Coach Canada

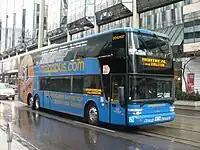
Coach Canada operates Megabus service between Toronto, Montreal and Niagara Falls. A Van Hool double-decker bus is shown

Trentway-Wagar won a legal battle in Ontario on 12 November 2008. The company had alleged that PickupPal, an online carpool matching service, was violating Ontario safety laws. PickupPal was ordered to pay $2,836.07 CAN to the Ontario government and $8,500.00 CAN to Trentway-Wagar for the violation of these laws.